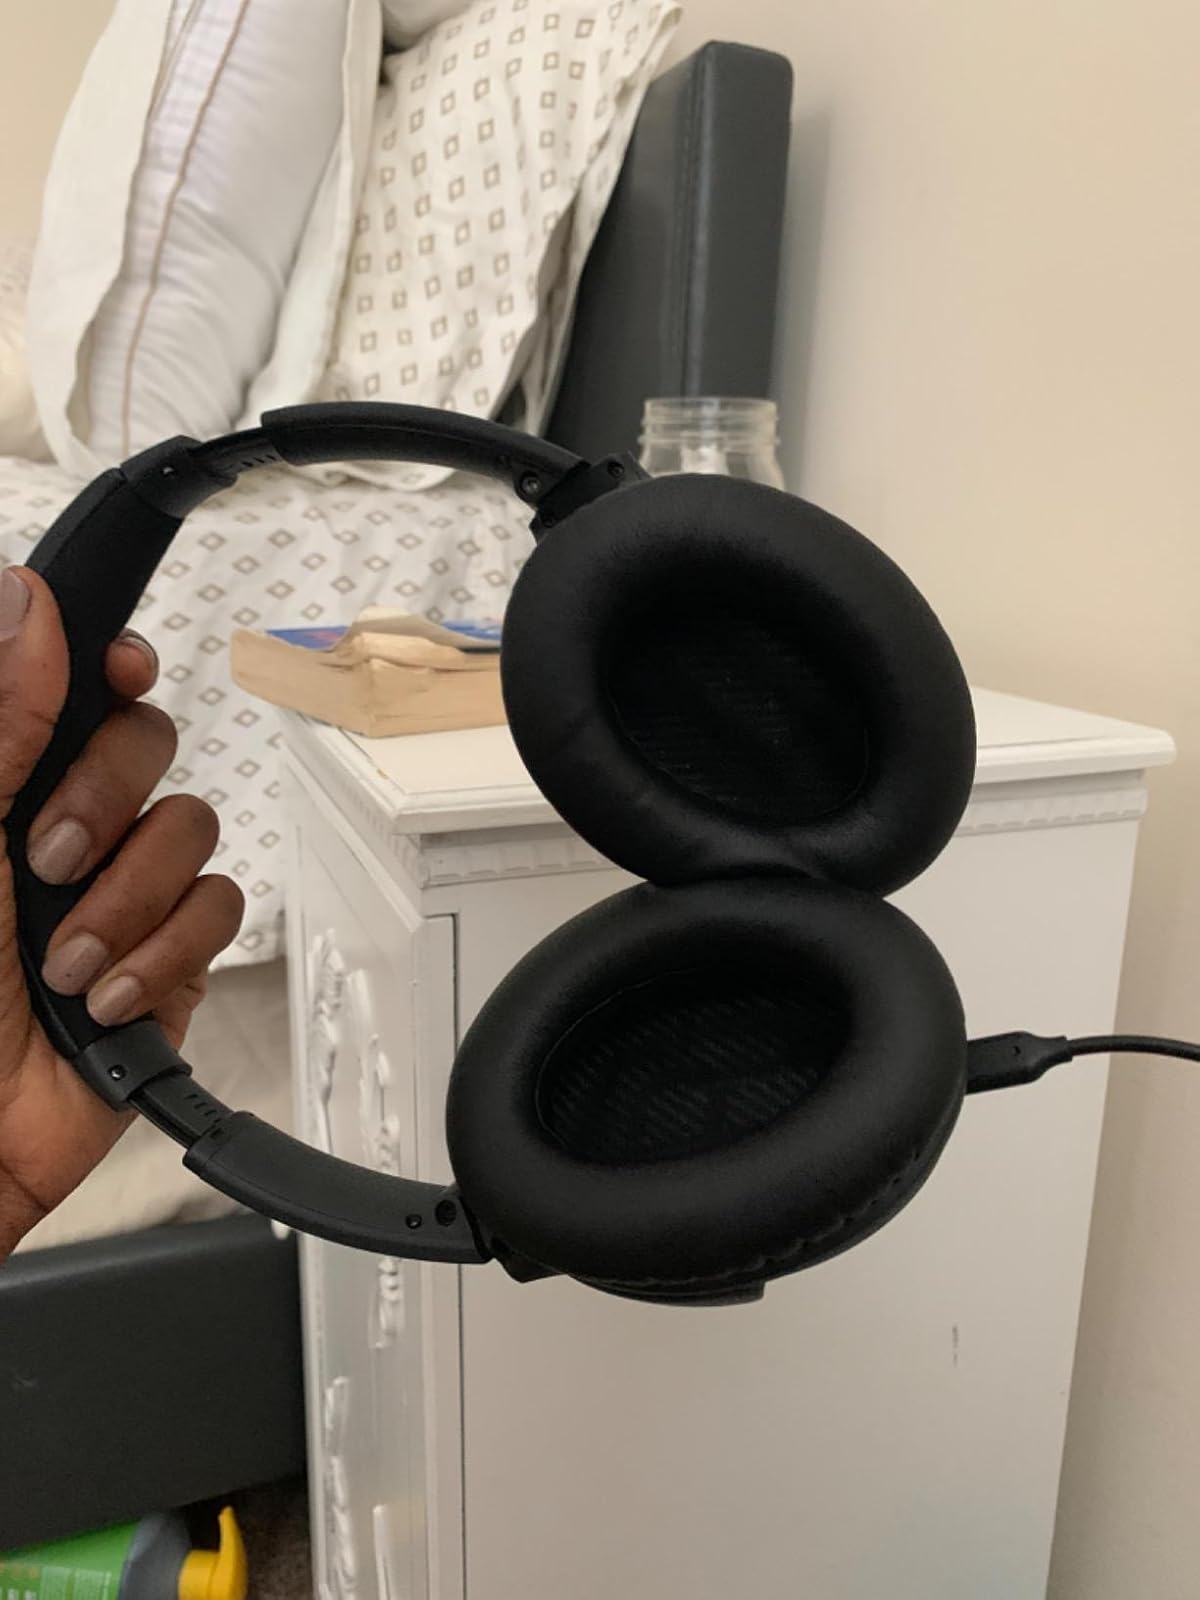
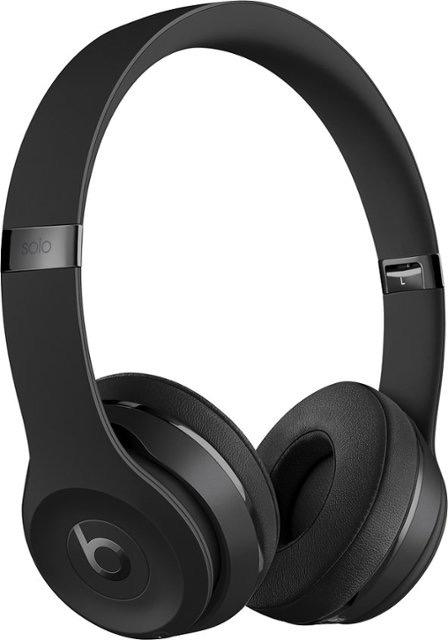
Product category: headphones
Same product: no